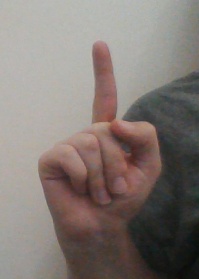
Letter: bb